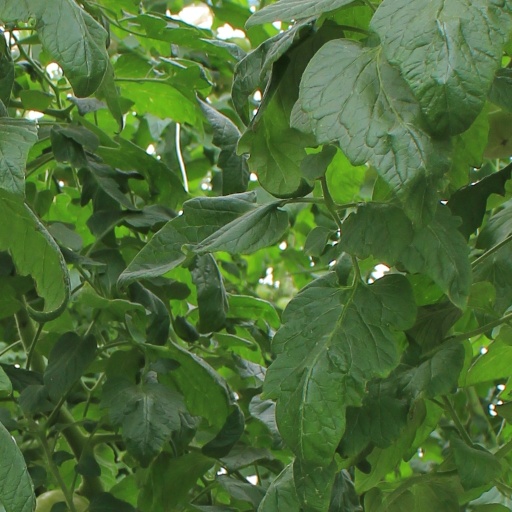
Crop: tomato